Hoatzin

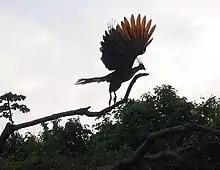
In flight, Bolivia

The hoatzin is a folivore—it eats the leaves (and to a lesser degree, the fruits and flowers) of the plants that grow in its marshy and riverine habitat. It clambers around along the branches in its search for food. The hoatzin uses a leathery “bump” on the bottom of its crop to help balance its weight on the branches. The species was once thought to eat the leaves of only arums and mangroves, but the species is now known to consume the leaves of more than 50 botanical species. One study, undertaken in Venezuela, found that the hoatzin's diet was 82% leaves, 10% flowers, and 8% fruit. Any feeding on insects or other animal matter is purely opportunistic or accidental.